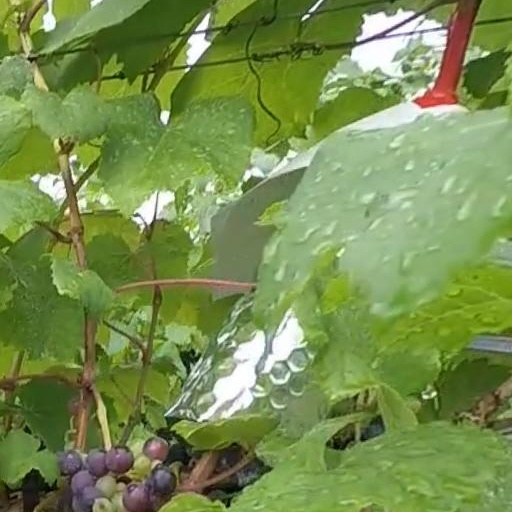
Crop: grape